Dayana Kirillova

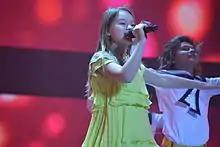
Dayana Kirillova at the dress rehearsal for the Junior Eurovision Song Contest 2013

In 2012, Dayana placed second in the Russian national final for that year's Junior Eurovision, missing the first place by two points. The next year, she won the selection with the song "Mechtay". She will represent her country at the Junior Eurovision Song Contest 2013 with the song "Dream On". Earlier in 2013 she was selected to represent Russia in the children's contest of the 2013 Slavianski Bazaar, on which she also missed out by one point in the final audition in 2012. At Slavianski Bazaar she shared third place with Galina Dubok from Ukraine.